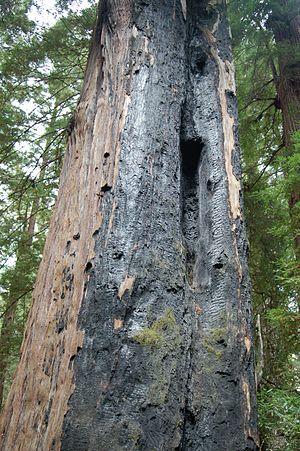
Un ou une pyrophyte, terme inventé par l'ingénieur agronome Kuhnholtz-Lordat, est une plante dont la propagation, la multiplication ou la reproduction sont stimulés par le feu. Les écologues parlent également d'organisme ou d'espèce pyrophile et distinguent les pyrophytes passifs et actifs.